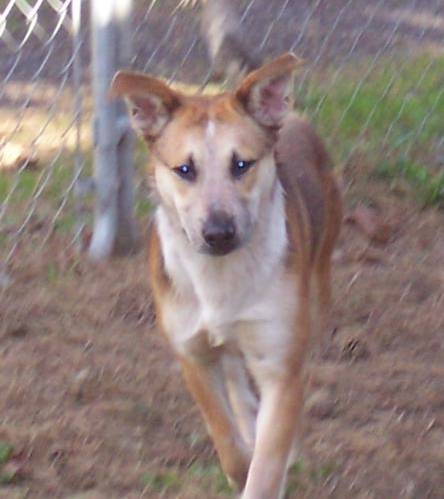
Label: dog